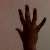
The image shows a hand gesture representing the number 5 in Indian Sign Language.